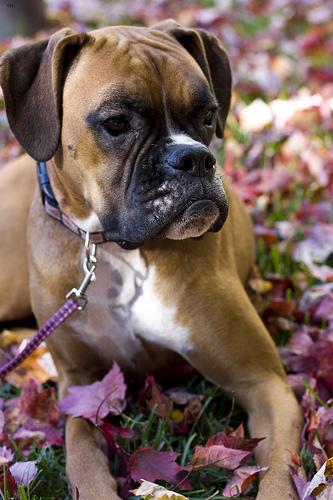
Breed: boxer